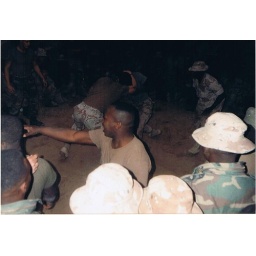
Play time in the sand box